Raven (DC Comics)

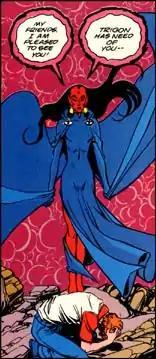

Raven was later kidnapped by the Wildebeest Society during the "Titans Hunt" storyline. The Wildbeest, led by the Trigon-possessed souls of Azarath, were going to use several Titans to bring about the return of Trigon. During a massive battle, Raven was possessed by the evil souls and once again became the evil doppelgänger of her father. Arella and Raven's friend Danny Chase combined their powers and used the purity of Azar's soul to cleanse Raven. In the aftermath, Raven's body was destroyed, and Arella and Danny willingly merged their own bodies with the cleansed souls of Azarath to form an entity known as Phantasm.